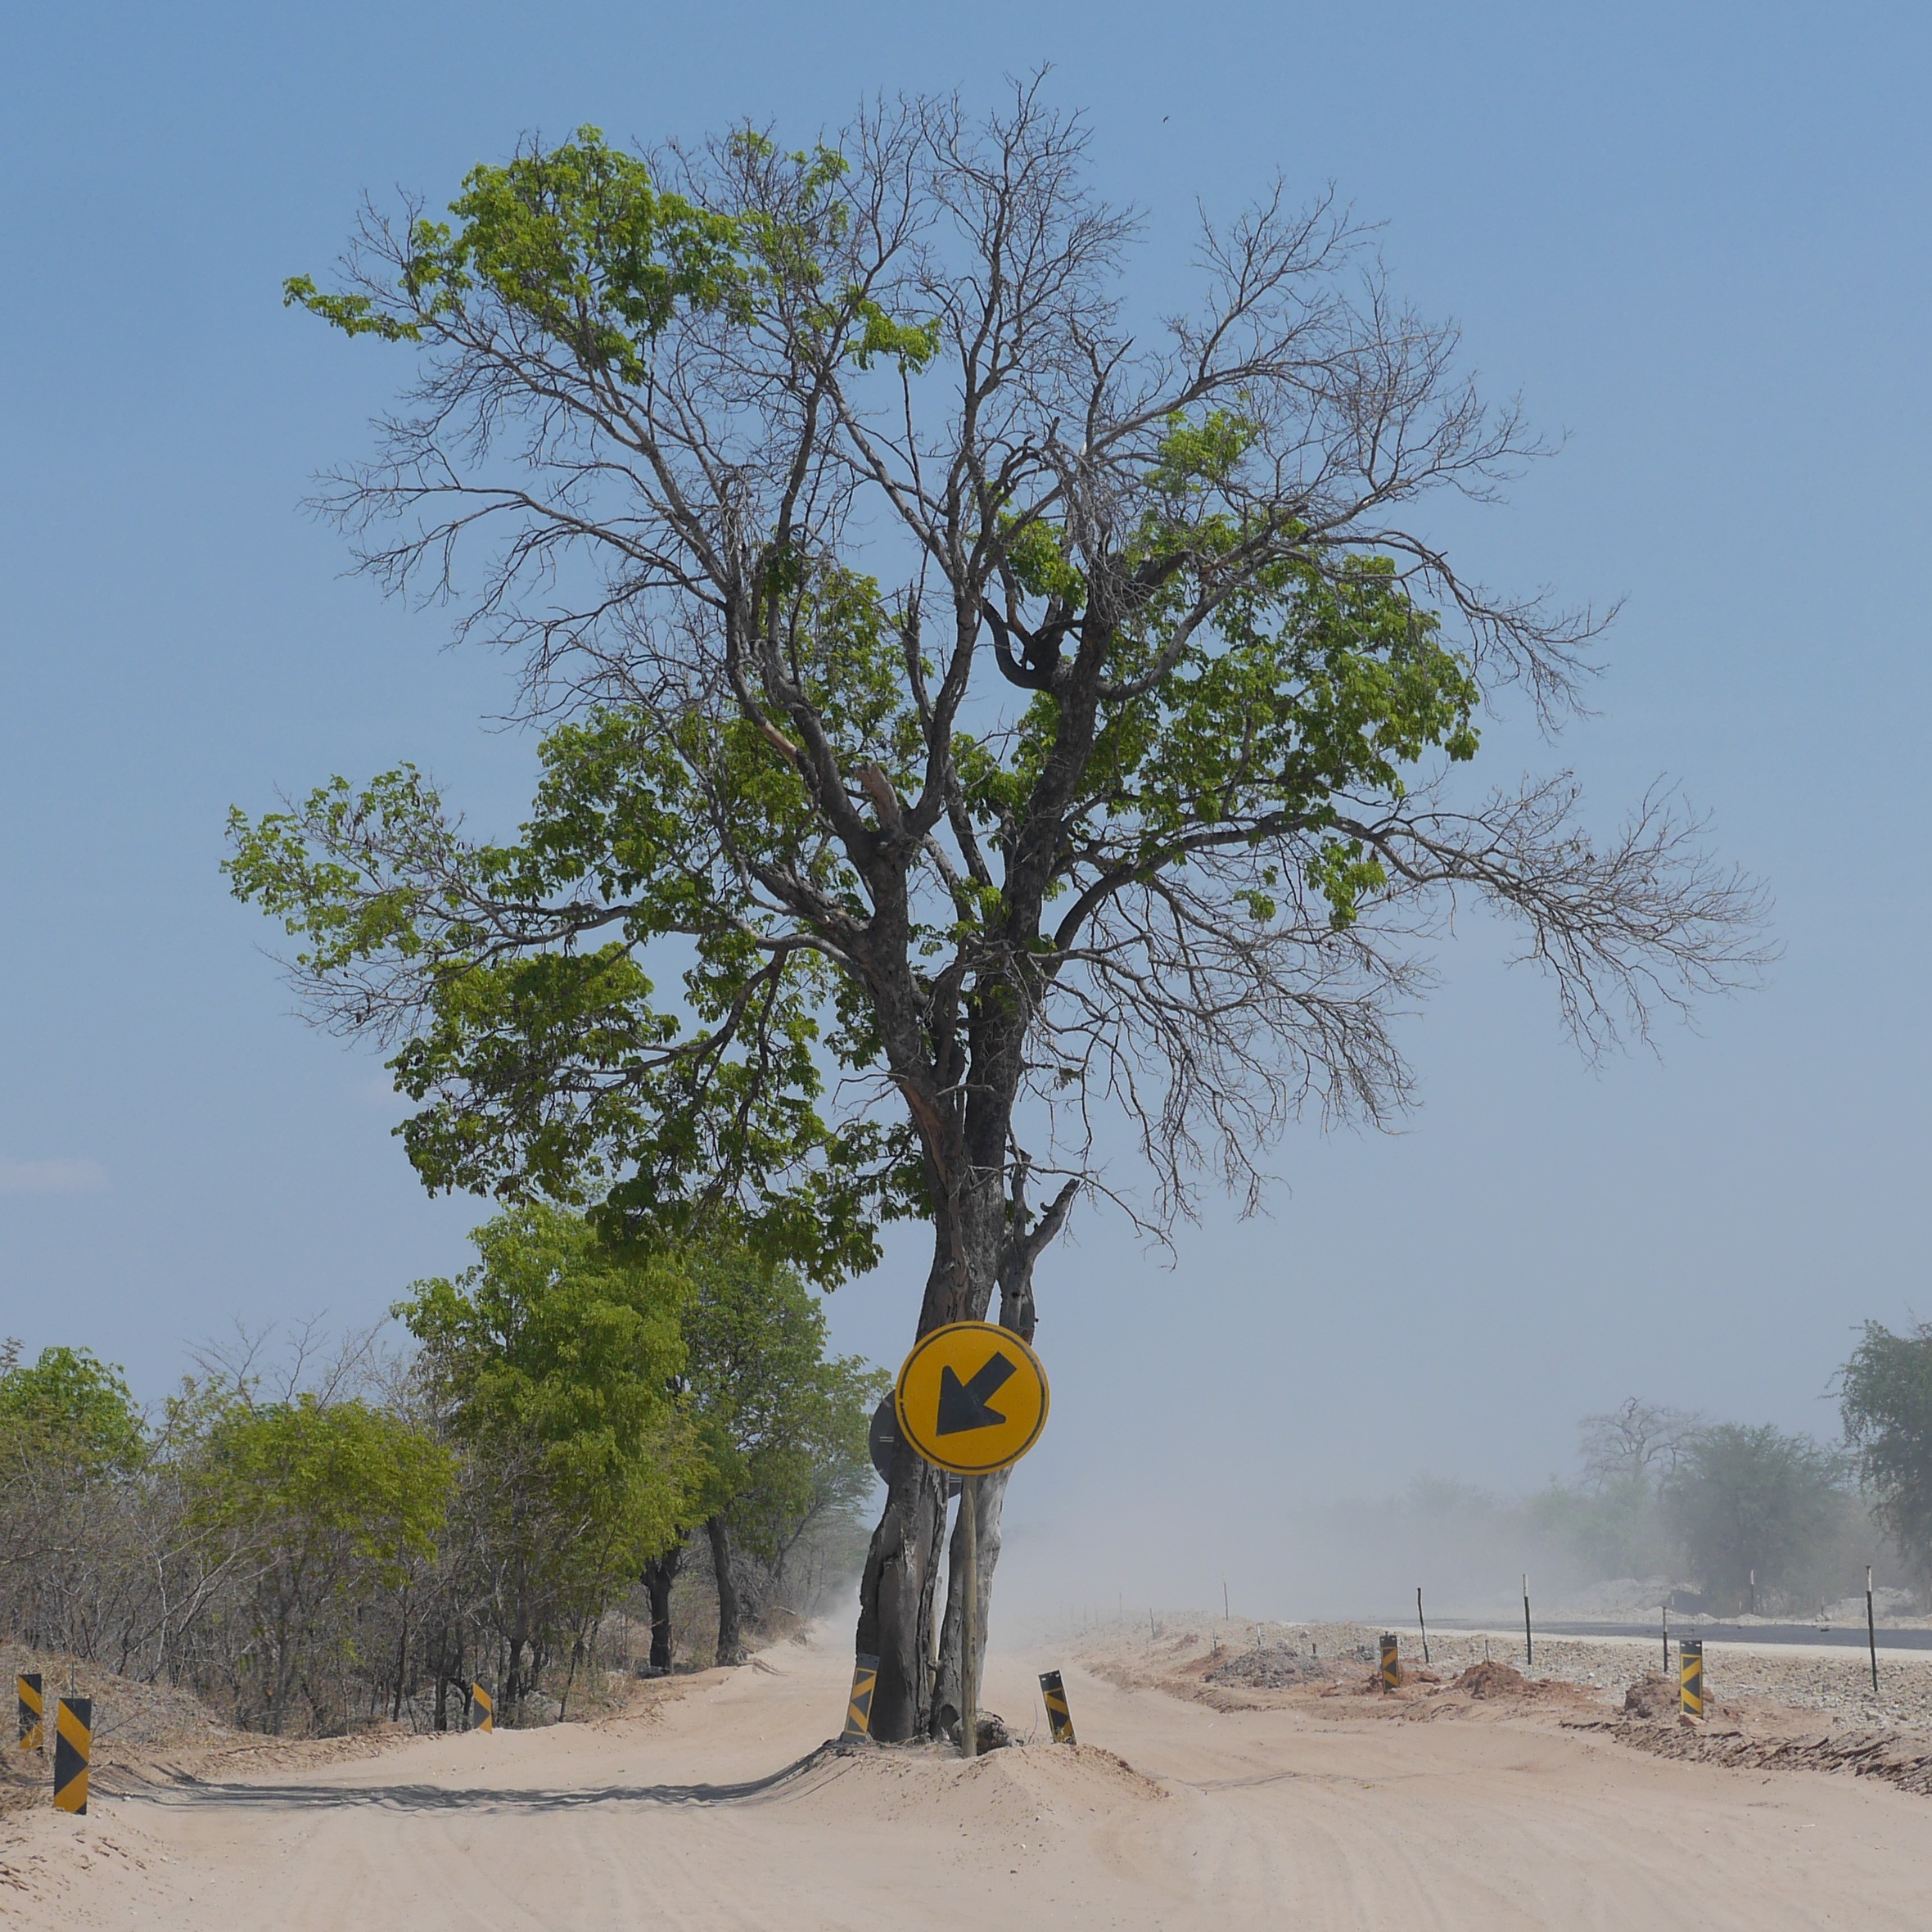
tree, plant, road, produce, africa, street sign, savanna, flowering plant, namibia, woody plant, land plant, arecales